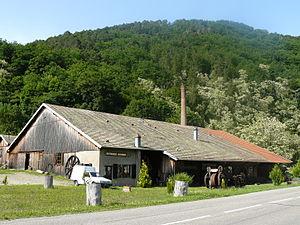
Scierie Vincent
Cet article recense les monuments historiques du Haut-Rhin, en France.
La scierie Vincent est un monument historique situé à Sainte-Croix-aux-Mines, dans le département français du Haut-Rhin.
Sainte-Croix-aux-Mines est une commune française située dans le département du Haut-Rhin, en région Grand Est.